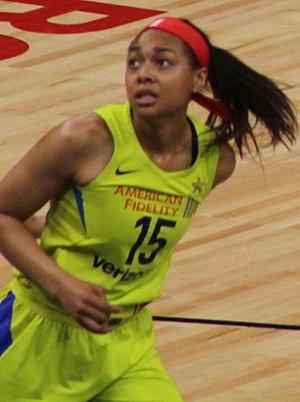
Allisha Gray est une joueuse de basket-ball américaine née le 12 janvier 1995 à Greenwood, en Caroline du Sud. Elle évolue en WNBA au sein des Wings de Dallas.